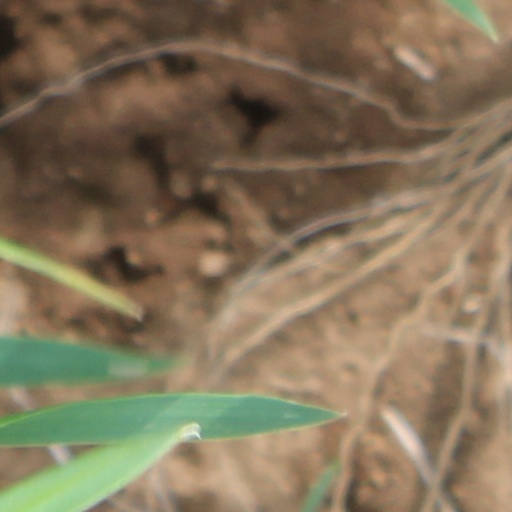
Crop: wheat